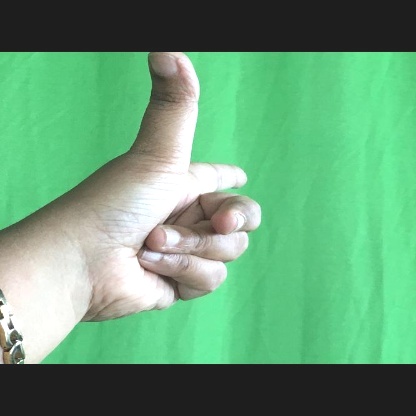
Mudra: Chandrakala